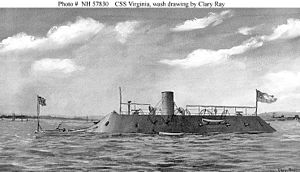
Kystpanserskib / Kanontårnet introduceres
Amerikas Konfødererede Stater ("Sydstaterne") byggede panserskibe i mere enkle udformninger. Det mest berømte var Virginia, der dystede mod Monitor ved Hampton Roads i marts 1862.
Kystpanserskibe var krigsskibe, der var beregnet til tjeneste i kystnære farvande. Lige som de søgående panserskibe var de beskyttet af panser, men de adskilte sig ved at have lavere rækkevidde og fart. Denne prioritering betød, at man med et lille deplacement kunne få skibe med stor slagkraft og god beskyttelse. De var typisk mindre end de søgående panserskibe og havde deplacementer fra 1.000 til 8.000 tons.